Chris Leroux

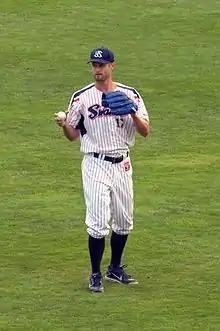
Leroux playing for the Tokyo Yakult Swallows of the Nippon Professional Baseball in

Leroux was claimed off waivers by the Pittsburgh Pirates on September 13, 2010. In 23 games with both teams, he went 0-1 with a 6.75 ERA with 22 strikeouts in innings.